The Dogs and the Wolves

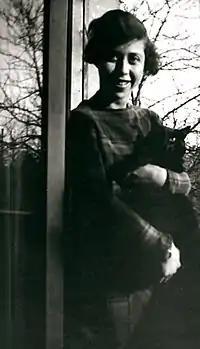
Irène Némirovsky (shown here at 25) put a lot of herself into the character of Ada.

Each of the three protagonists is both opposed to and united with the other two, while remaining solitary. Ada grew up with Ben and marries him, but he is motivated by money, which leads to social recognition, and she by her artistic quest. She is also not of the same world as Harry, who is himself isolated in his in-laws. As for Harry and Ben, they are brothers-in-arms – dog and wolf.